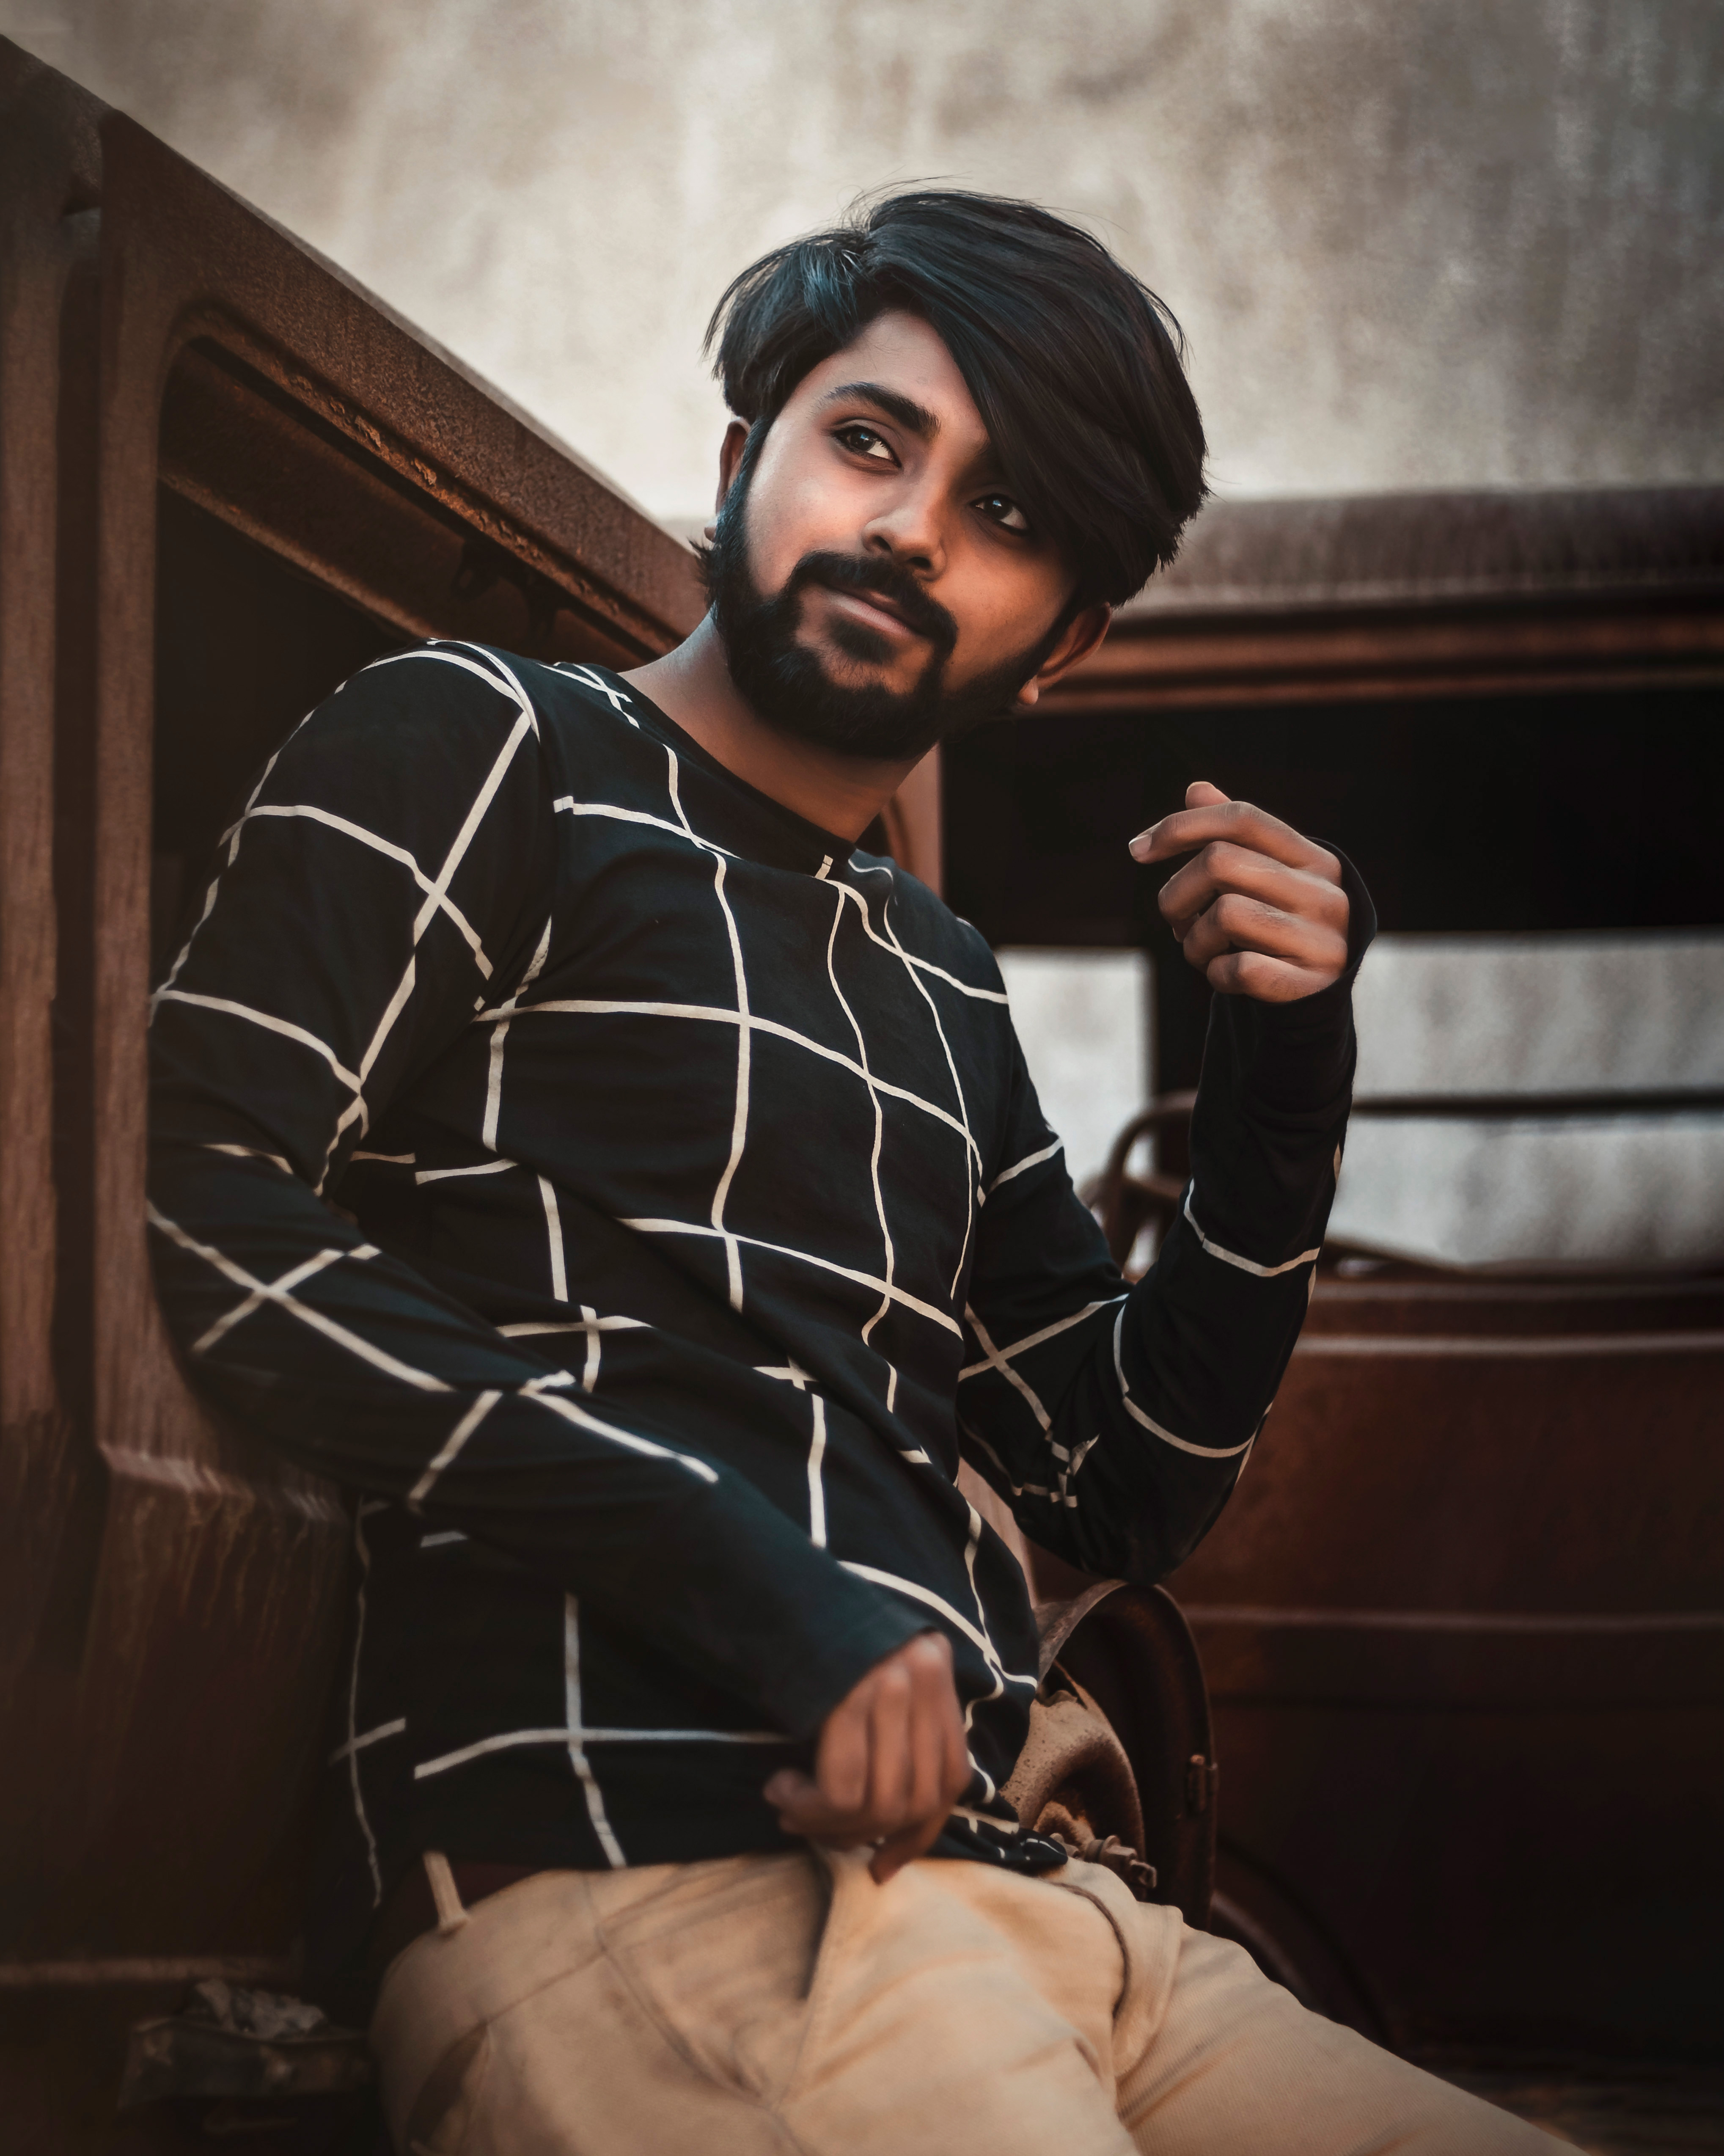
hair, cool, fashion, photography, photo shoot, muscle, model, facial hair, flash photography, style